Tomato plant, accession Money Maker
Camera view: bottom (45 deg); turntable rotation: 240 degrees
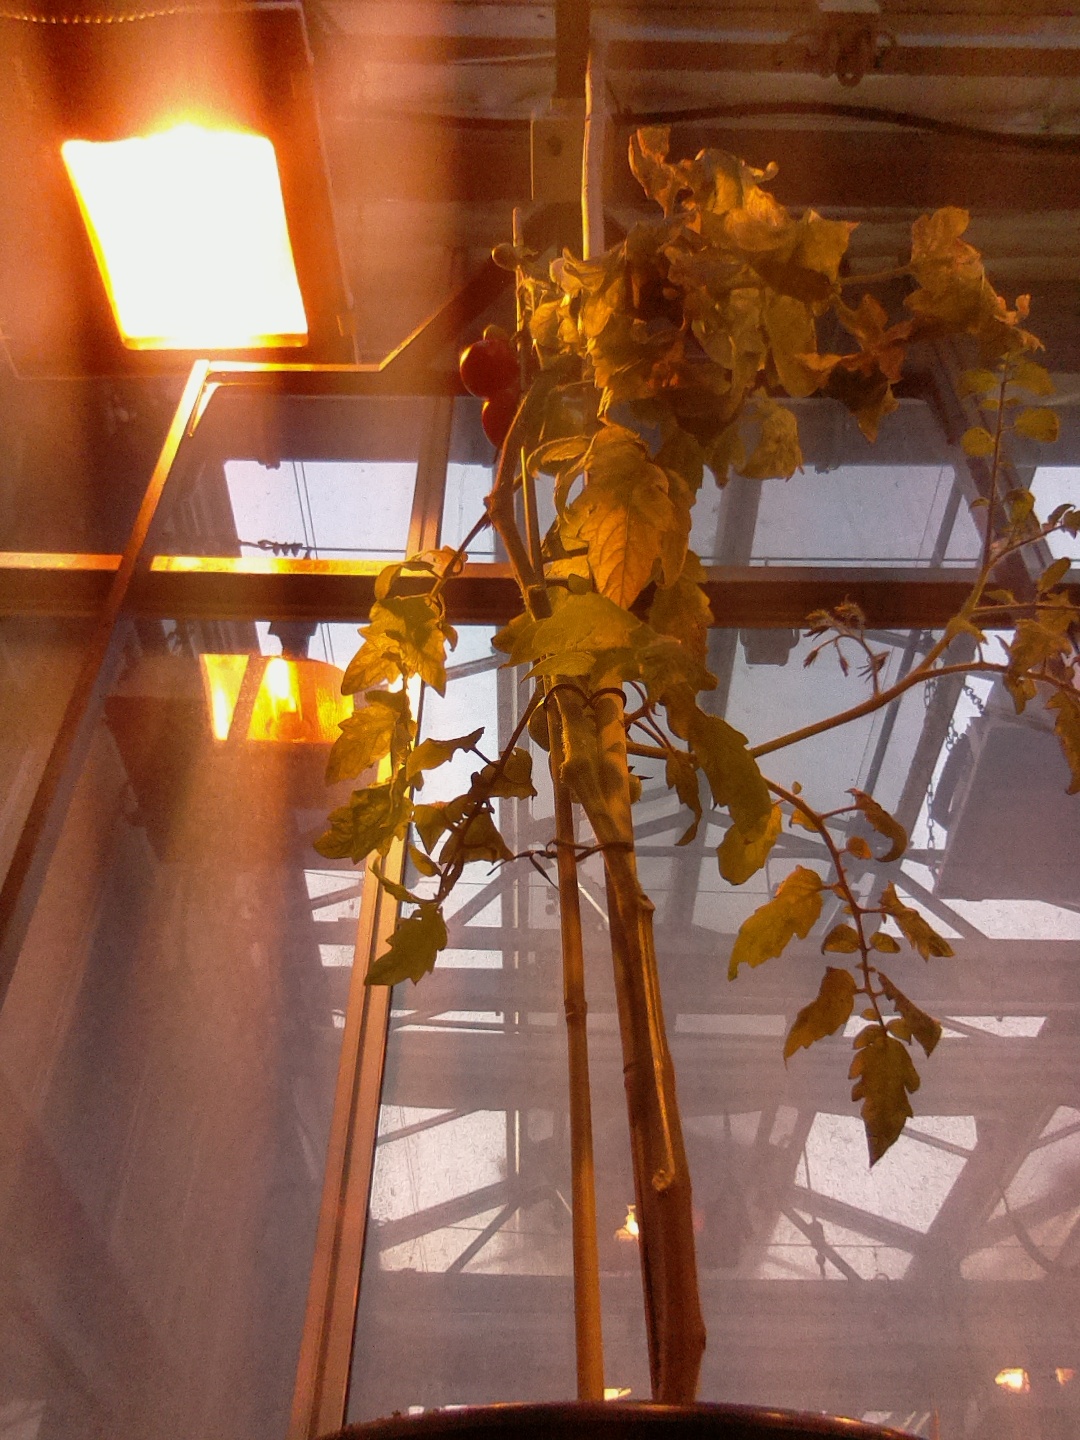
BBCH growth stage 84: 40%-50% of fruits show typical fully ripe color